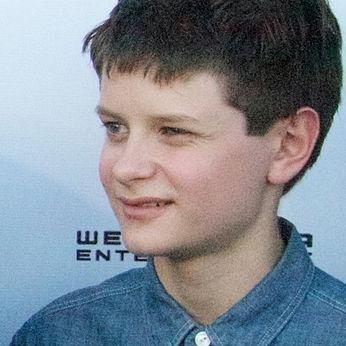
Age: 14